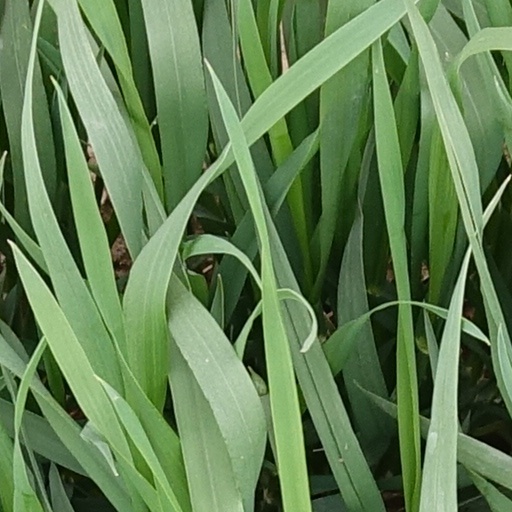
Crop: wheat